Bosnia and Herzegovina

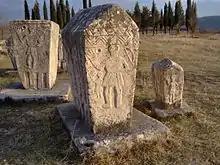
Stećci from Radimlja, near Stolac (13th century)

Bosnia and Herzegovina was placed 83rd on the Index of Economic Freedom for 2019. The total rating for Bosnia and Herzegovina is 61.9. This position represents some progress relative to the 91st place in 2018. This result is below the regional level, but still above the global average, making Bosnia and Herzegovina a "moderately free" country.